Education in New Brunswick

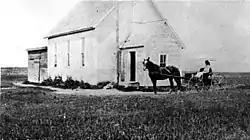
One-room schoolhouse at Wakem Corner.

As higher education in New Brunswick is summarized on a separate page, the text below relates primarily to primary and secondary education.